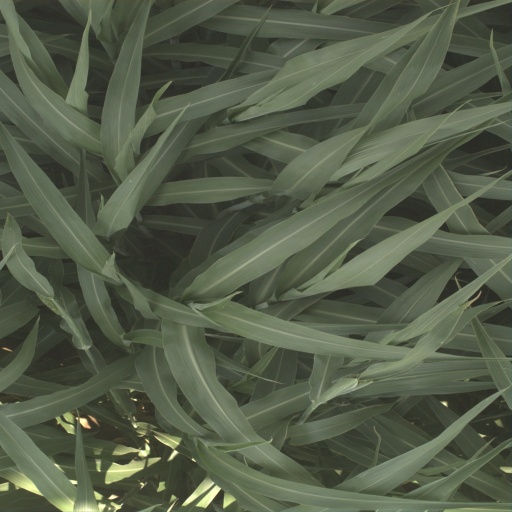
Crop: sorghum